Phytophilaspis

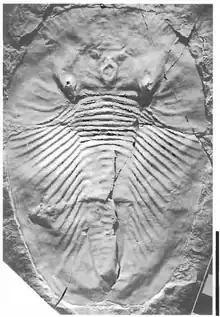
Holotype specimen, scale bar 2cm

Phytophilaspis is a phosphatized genus of trilobite-like arthropod with eyes, found in association with algal remains.